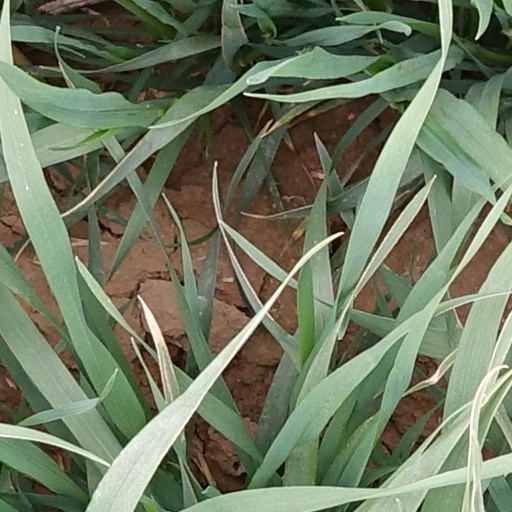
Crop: wheat